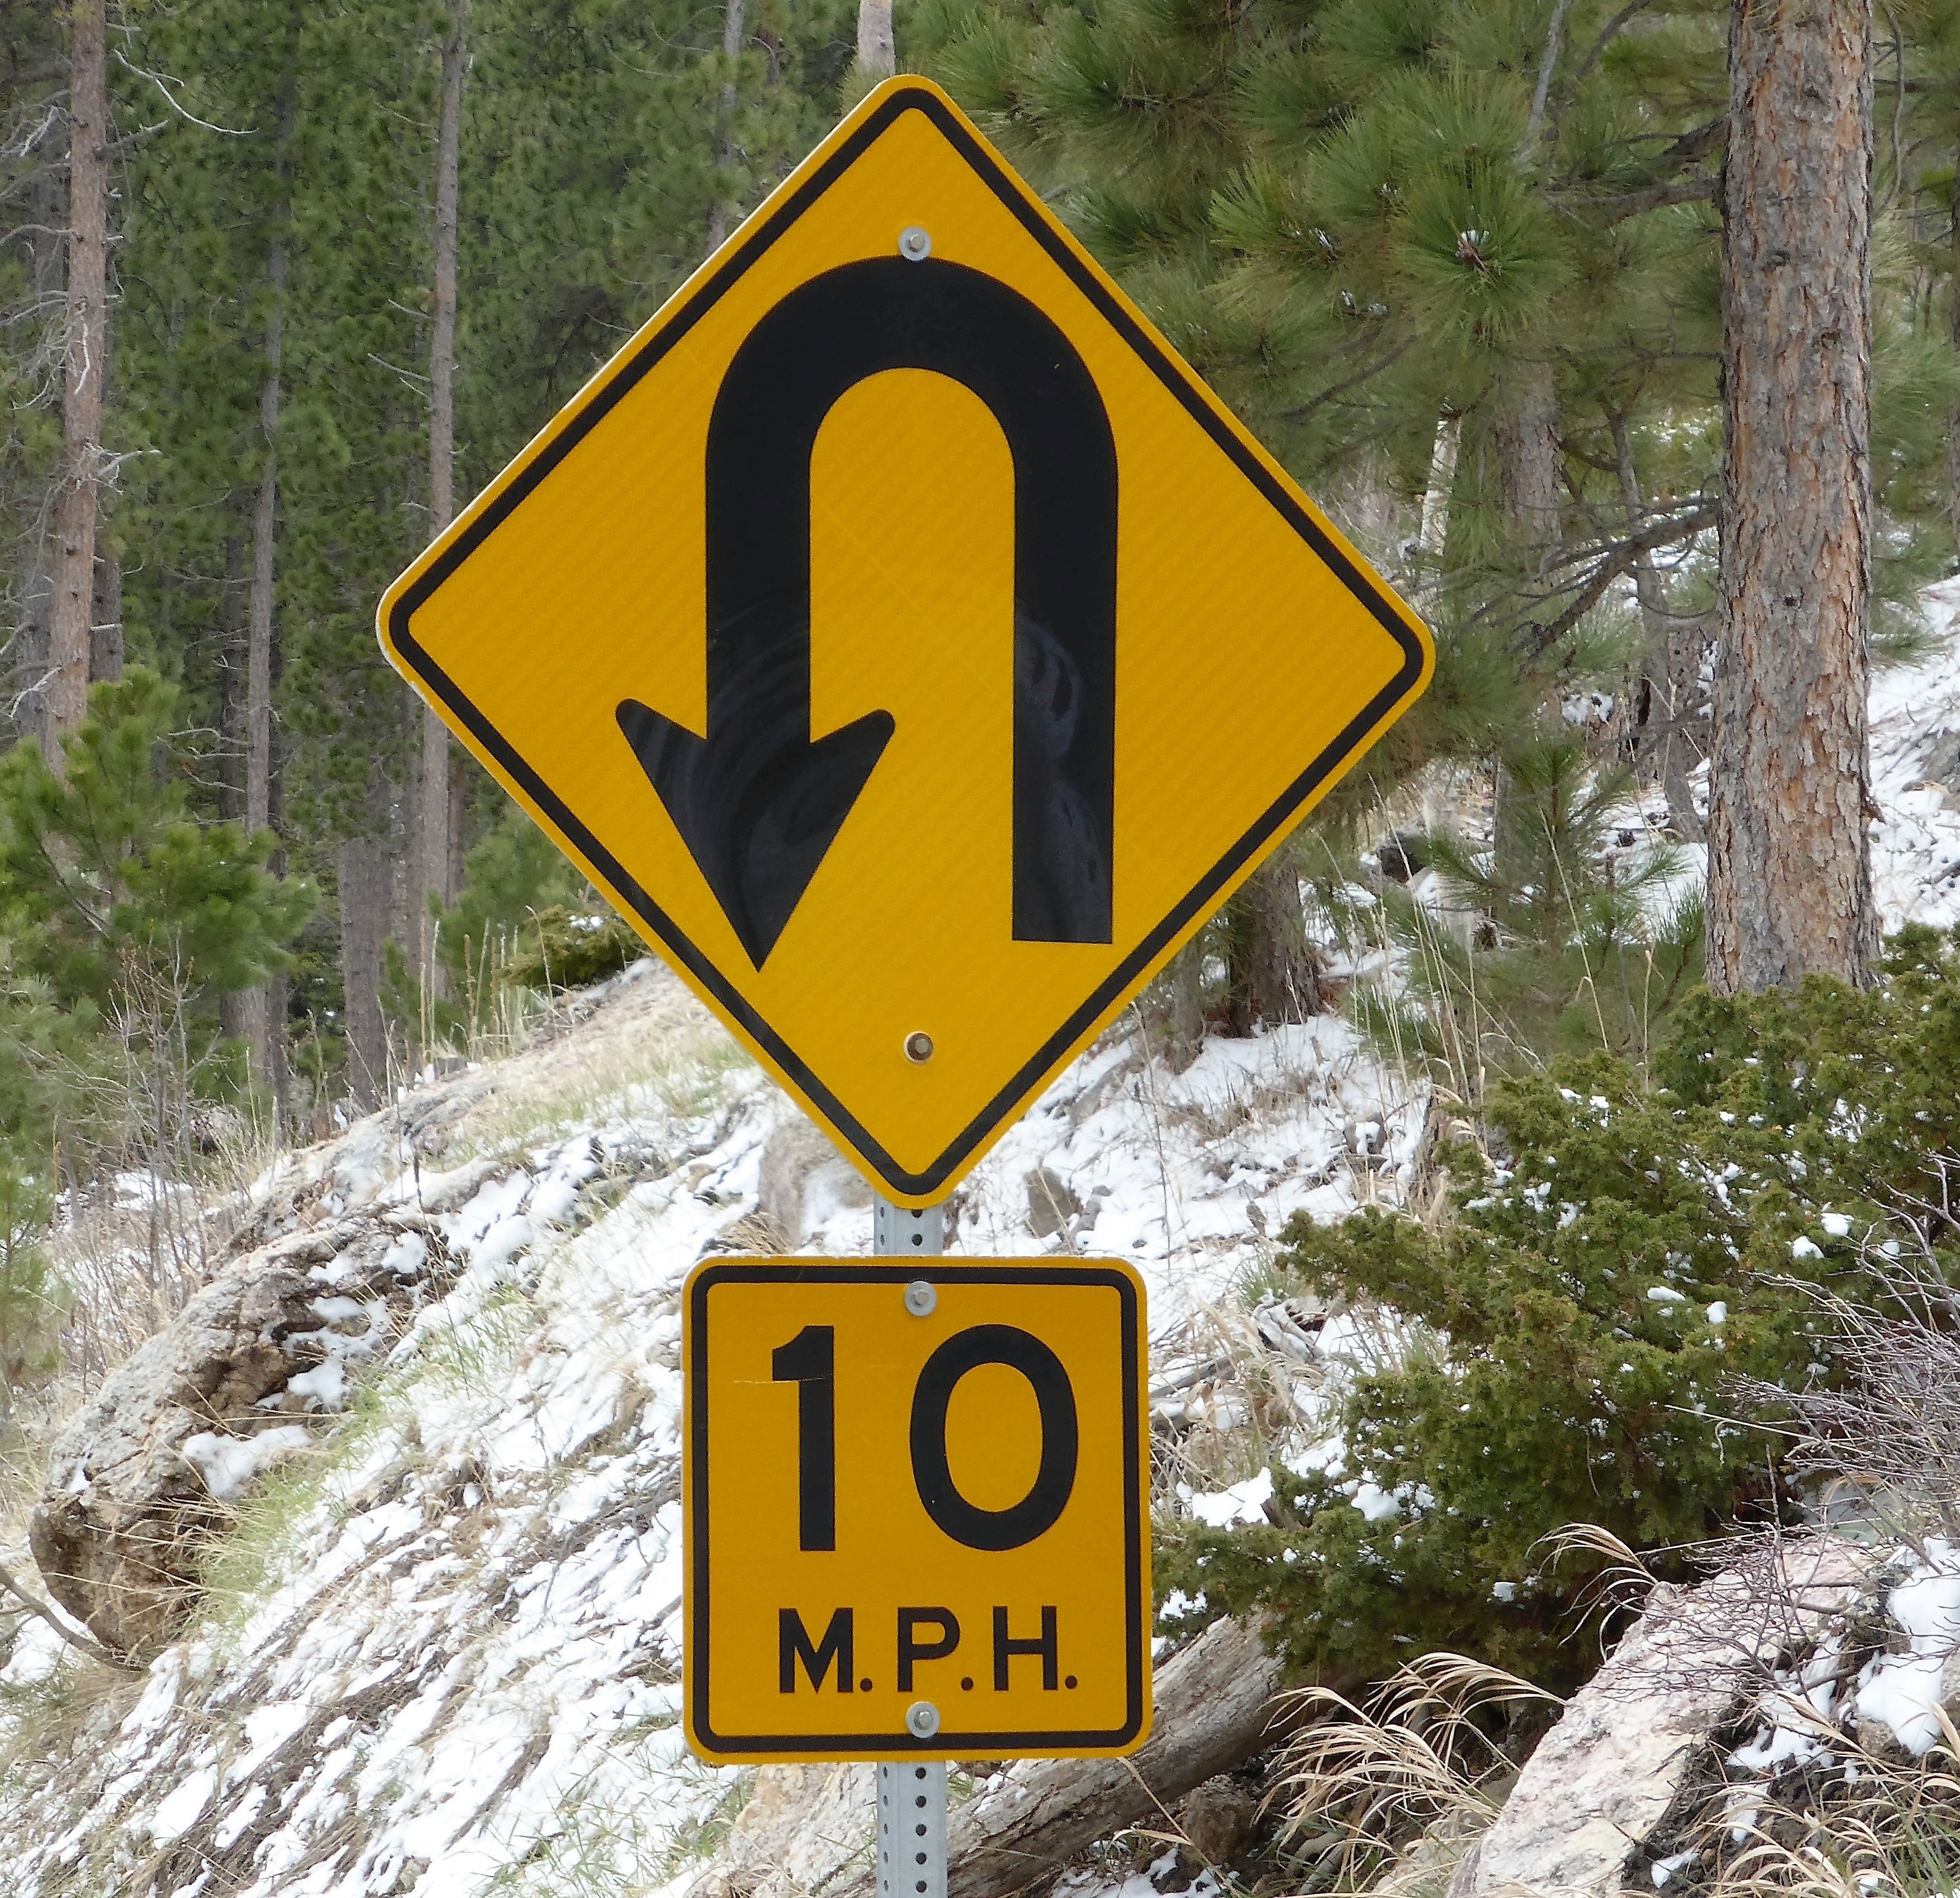
trail, sign, bend, usa, street sign, signage, lane, road sign, arrow, traffic sign